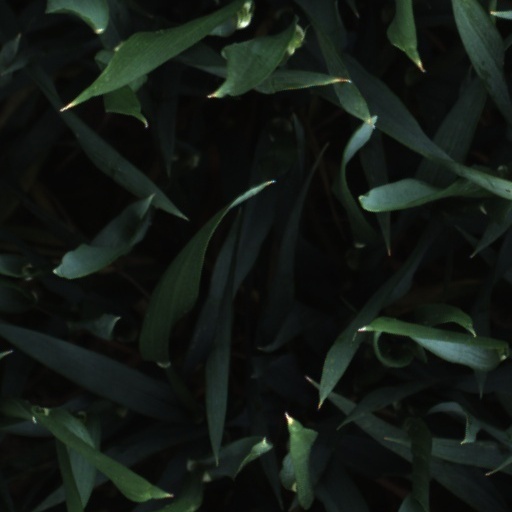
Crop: wheat